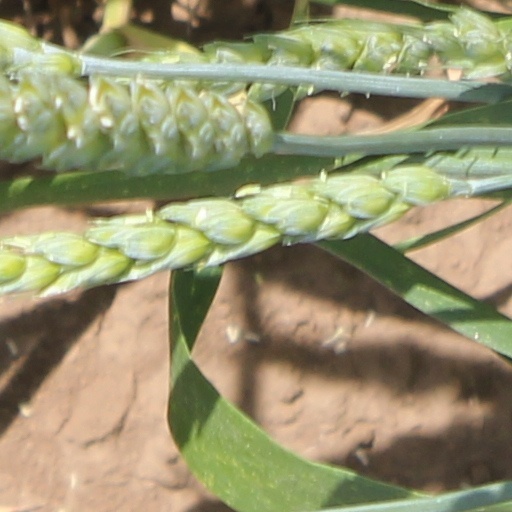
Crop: wheat